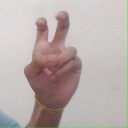
अक्षर: ई